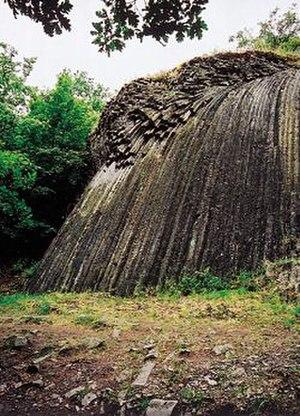
Šiatorská Bukovinka est un village de Slovaquie situé dans la région de Banská Bystrica.